Olga Petrova

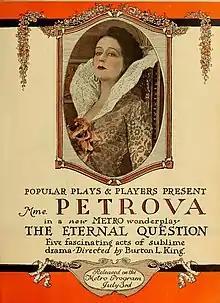
"The Eternal Question" (1916)

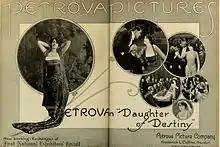
"Daughter of Destiny" (1917)

In adulthood, Olga Petrova insisted that she had been born in Warsaw, Poland, then part of the Russian Empire, and throughout her life she spoke with an appropriate accent, even in private. However, it was widely accepted later in her career that she was in reality Muriel Harding, born in England (but not in London, as sometimes stated erroneously). It is probable that her birth name was Ellen Constance Muriel Harding, born in Portsea, Hampshire, the daughter of Ellen and Herbert Harding, who was a municipal tax collector. The family moved shortly after her birth to Tuebrook, Liverpool, where she grew up and where her younger siblings were born.